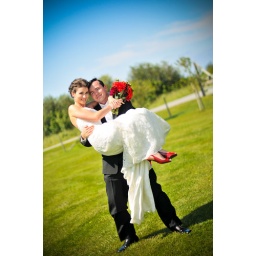
Beautiful wedding in sunny (and windy) Tsawassen. This couple got married in a cute little heritage house called Cammidge House.